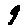
Label: 9